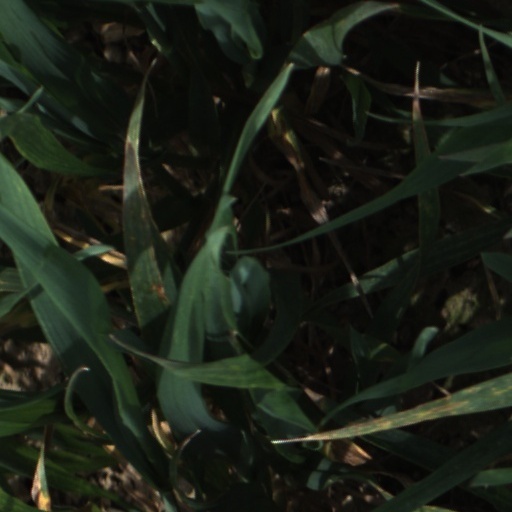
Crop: wheat